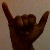
The image shows a hand gesture representing the letter 'Y' in Indian Sign Language.